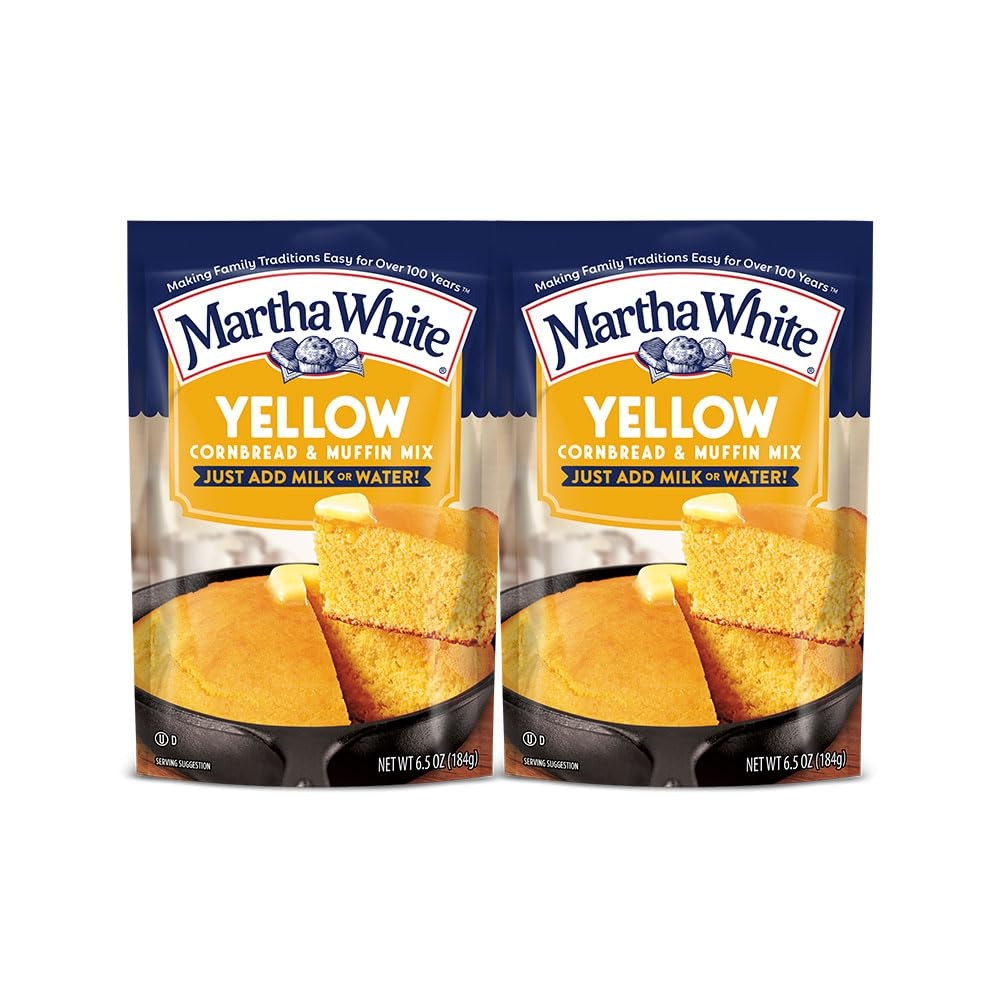
Item Name: Martha White Yellow Cornbread and Muffin Mix, 6.5 oz - Palatize Pack of 2
Product Description: Southerners know that no meal is complete without cornbread! Serve up a plate of traditional sweet and cakey cornbread in minutes with Martha White Yellow Cornbread & Muffin Mix. This cornbread mix contains all the dry ingredients you need to create delicious cornbread, corn cakes or corn muffins at home. Just add milk or water to the baking mix, and stir to combine. You can even use this as a corn muffin mix by pouring the batter into muffin tins. Serve warm cornbread muffins with butter, honey or on their own as an accompaniment to almost any meal.
Value: 6.5
Unit: Ounce

Price: 14.5